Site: brandenburg
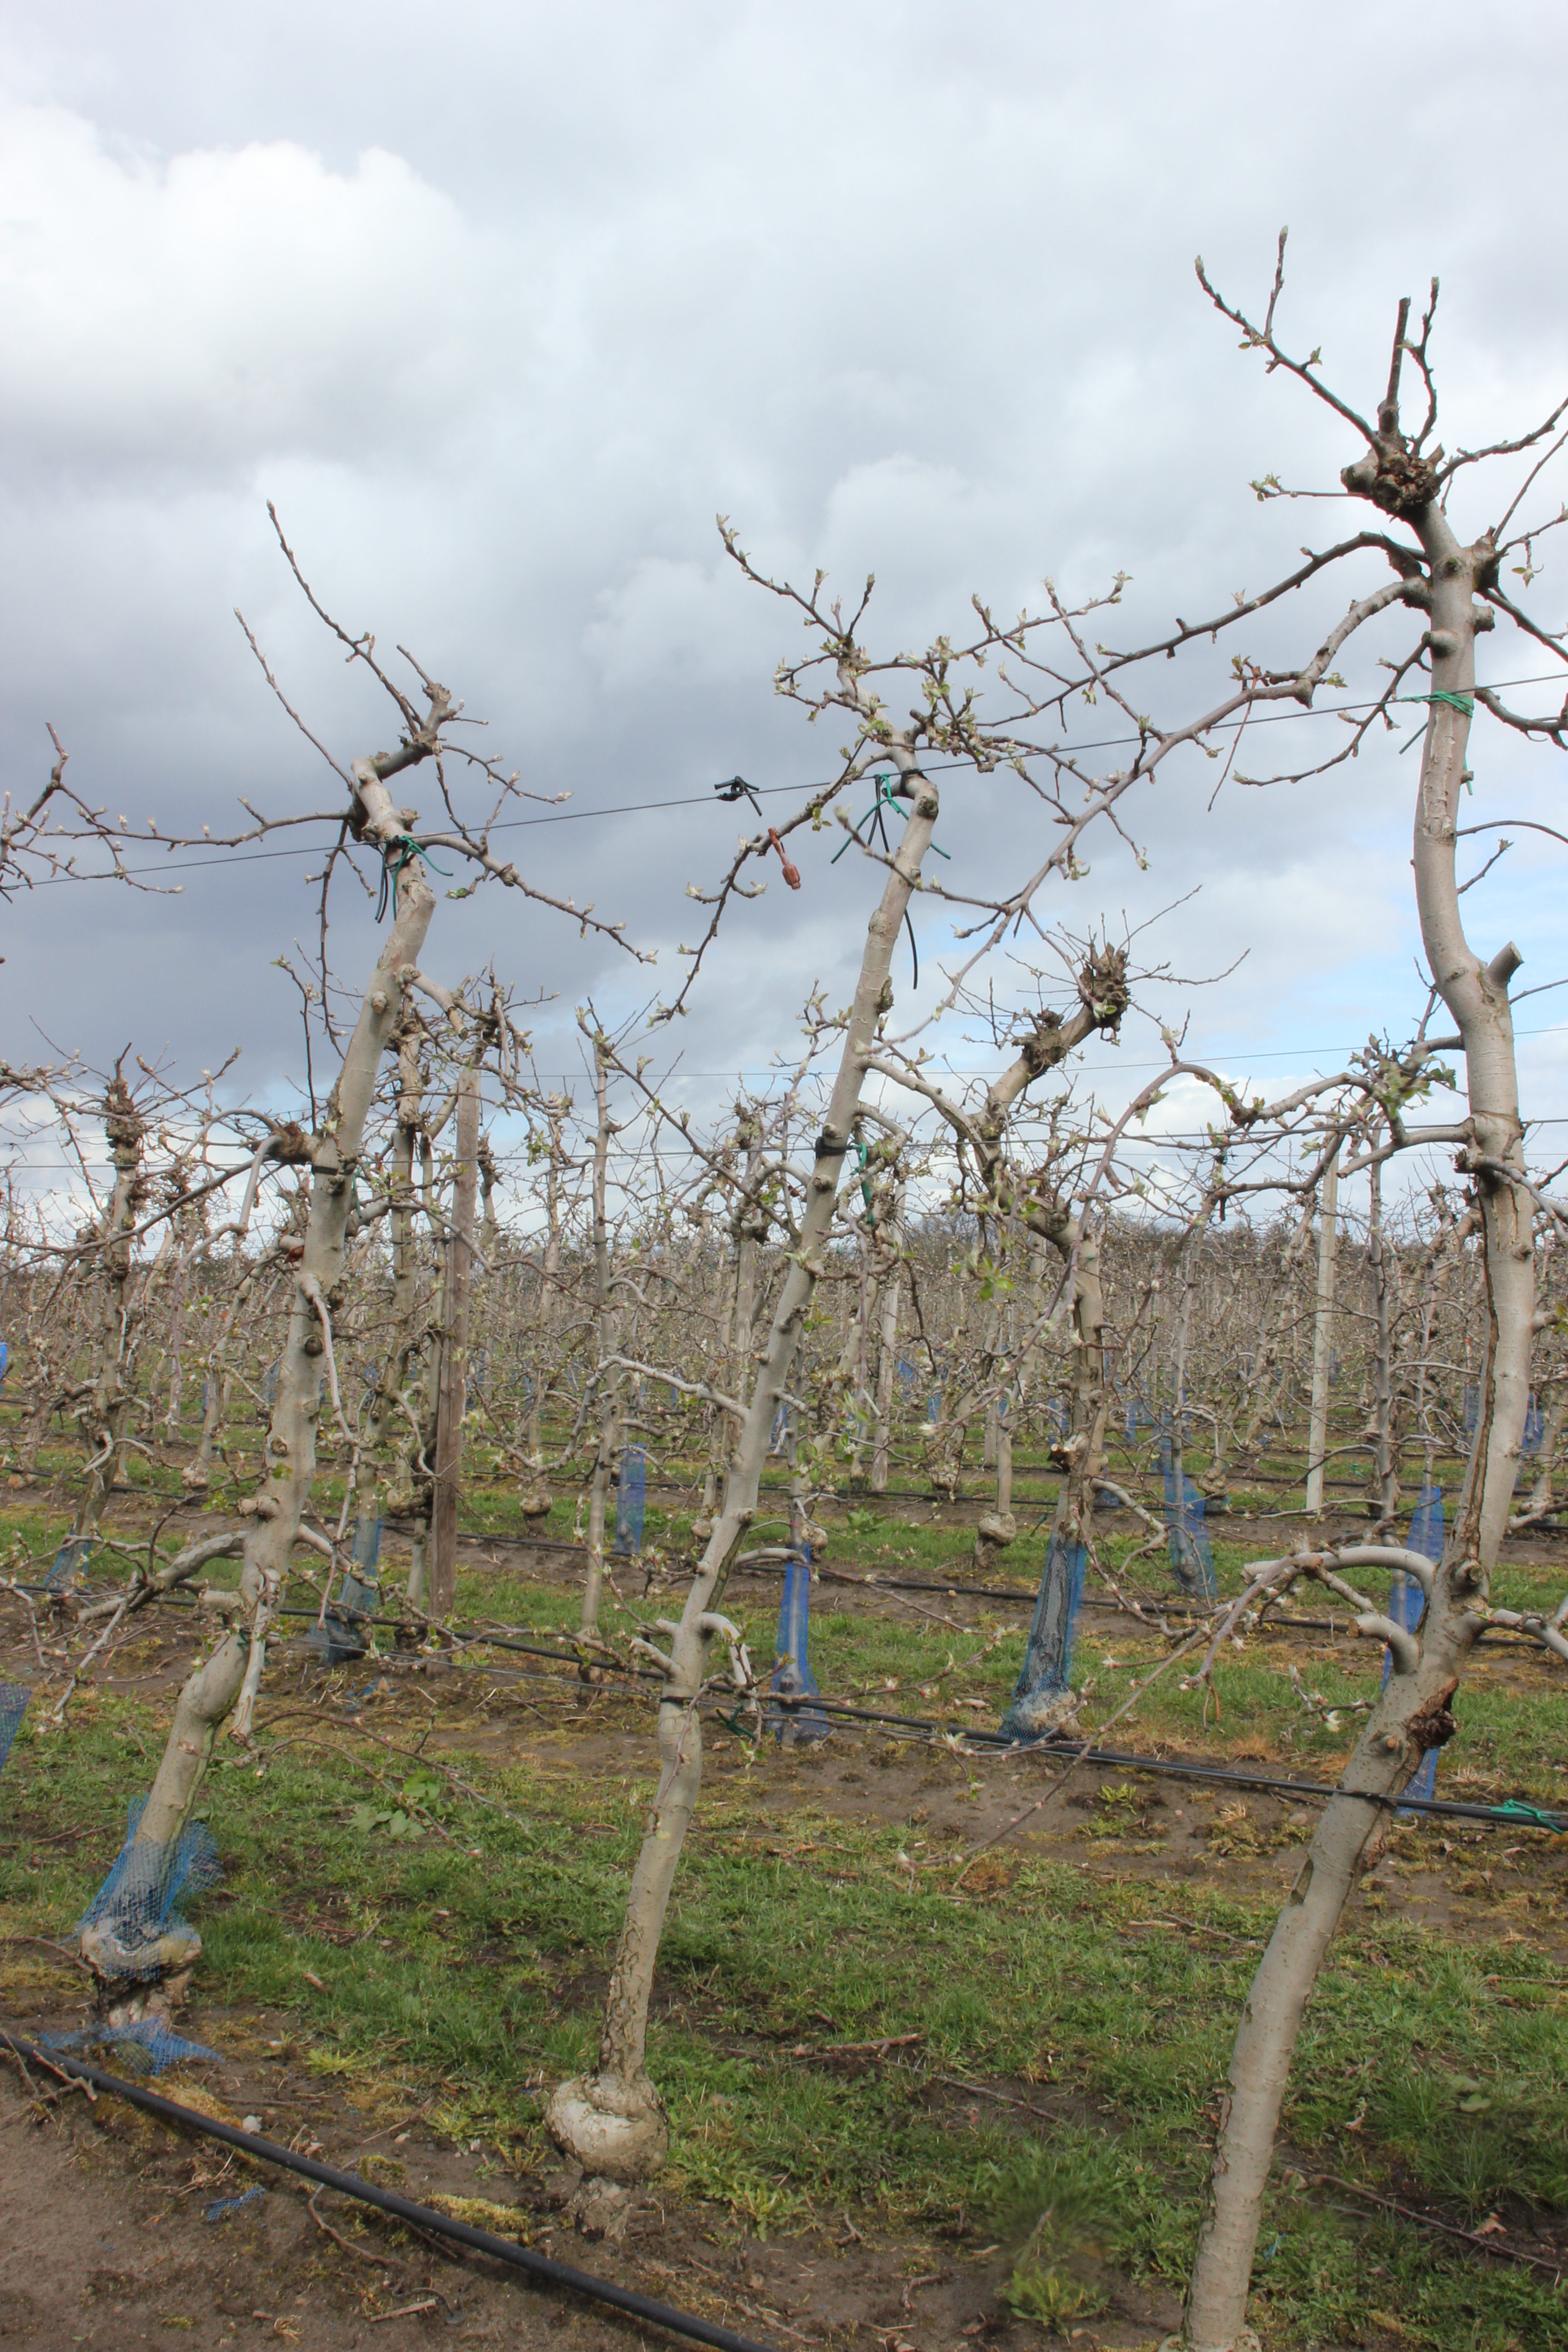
Growth stage (BBCH 55): Inflorescence emergence